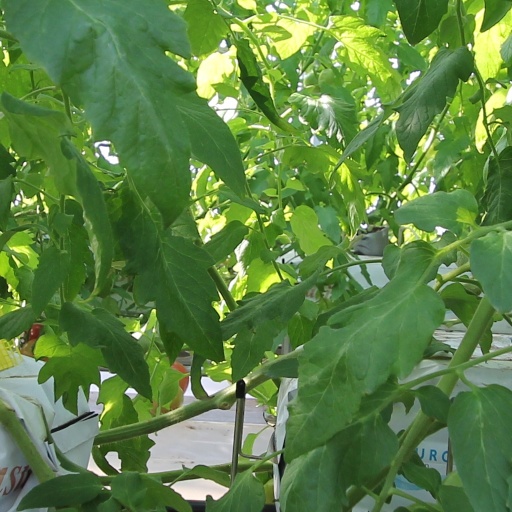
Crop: tomato